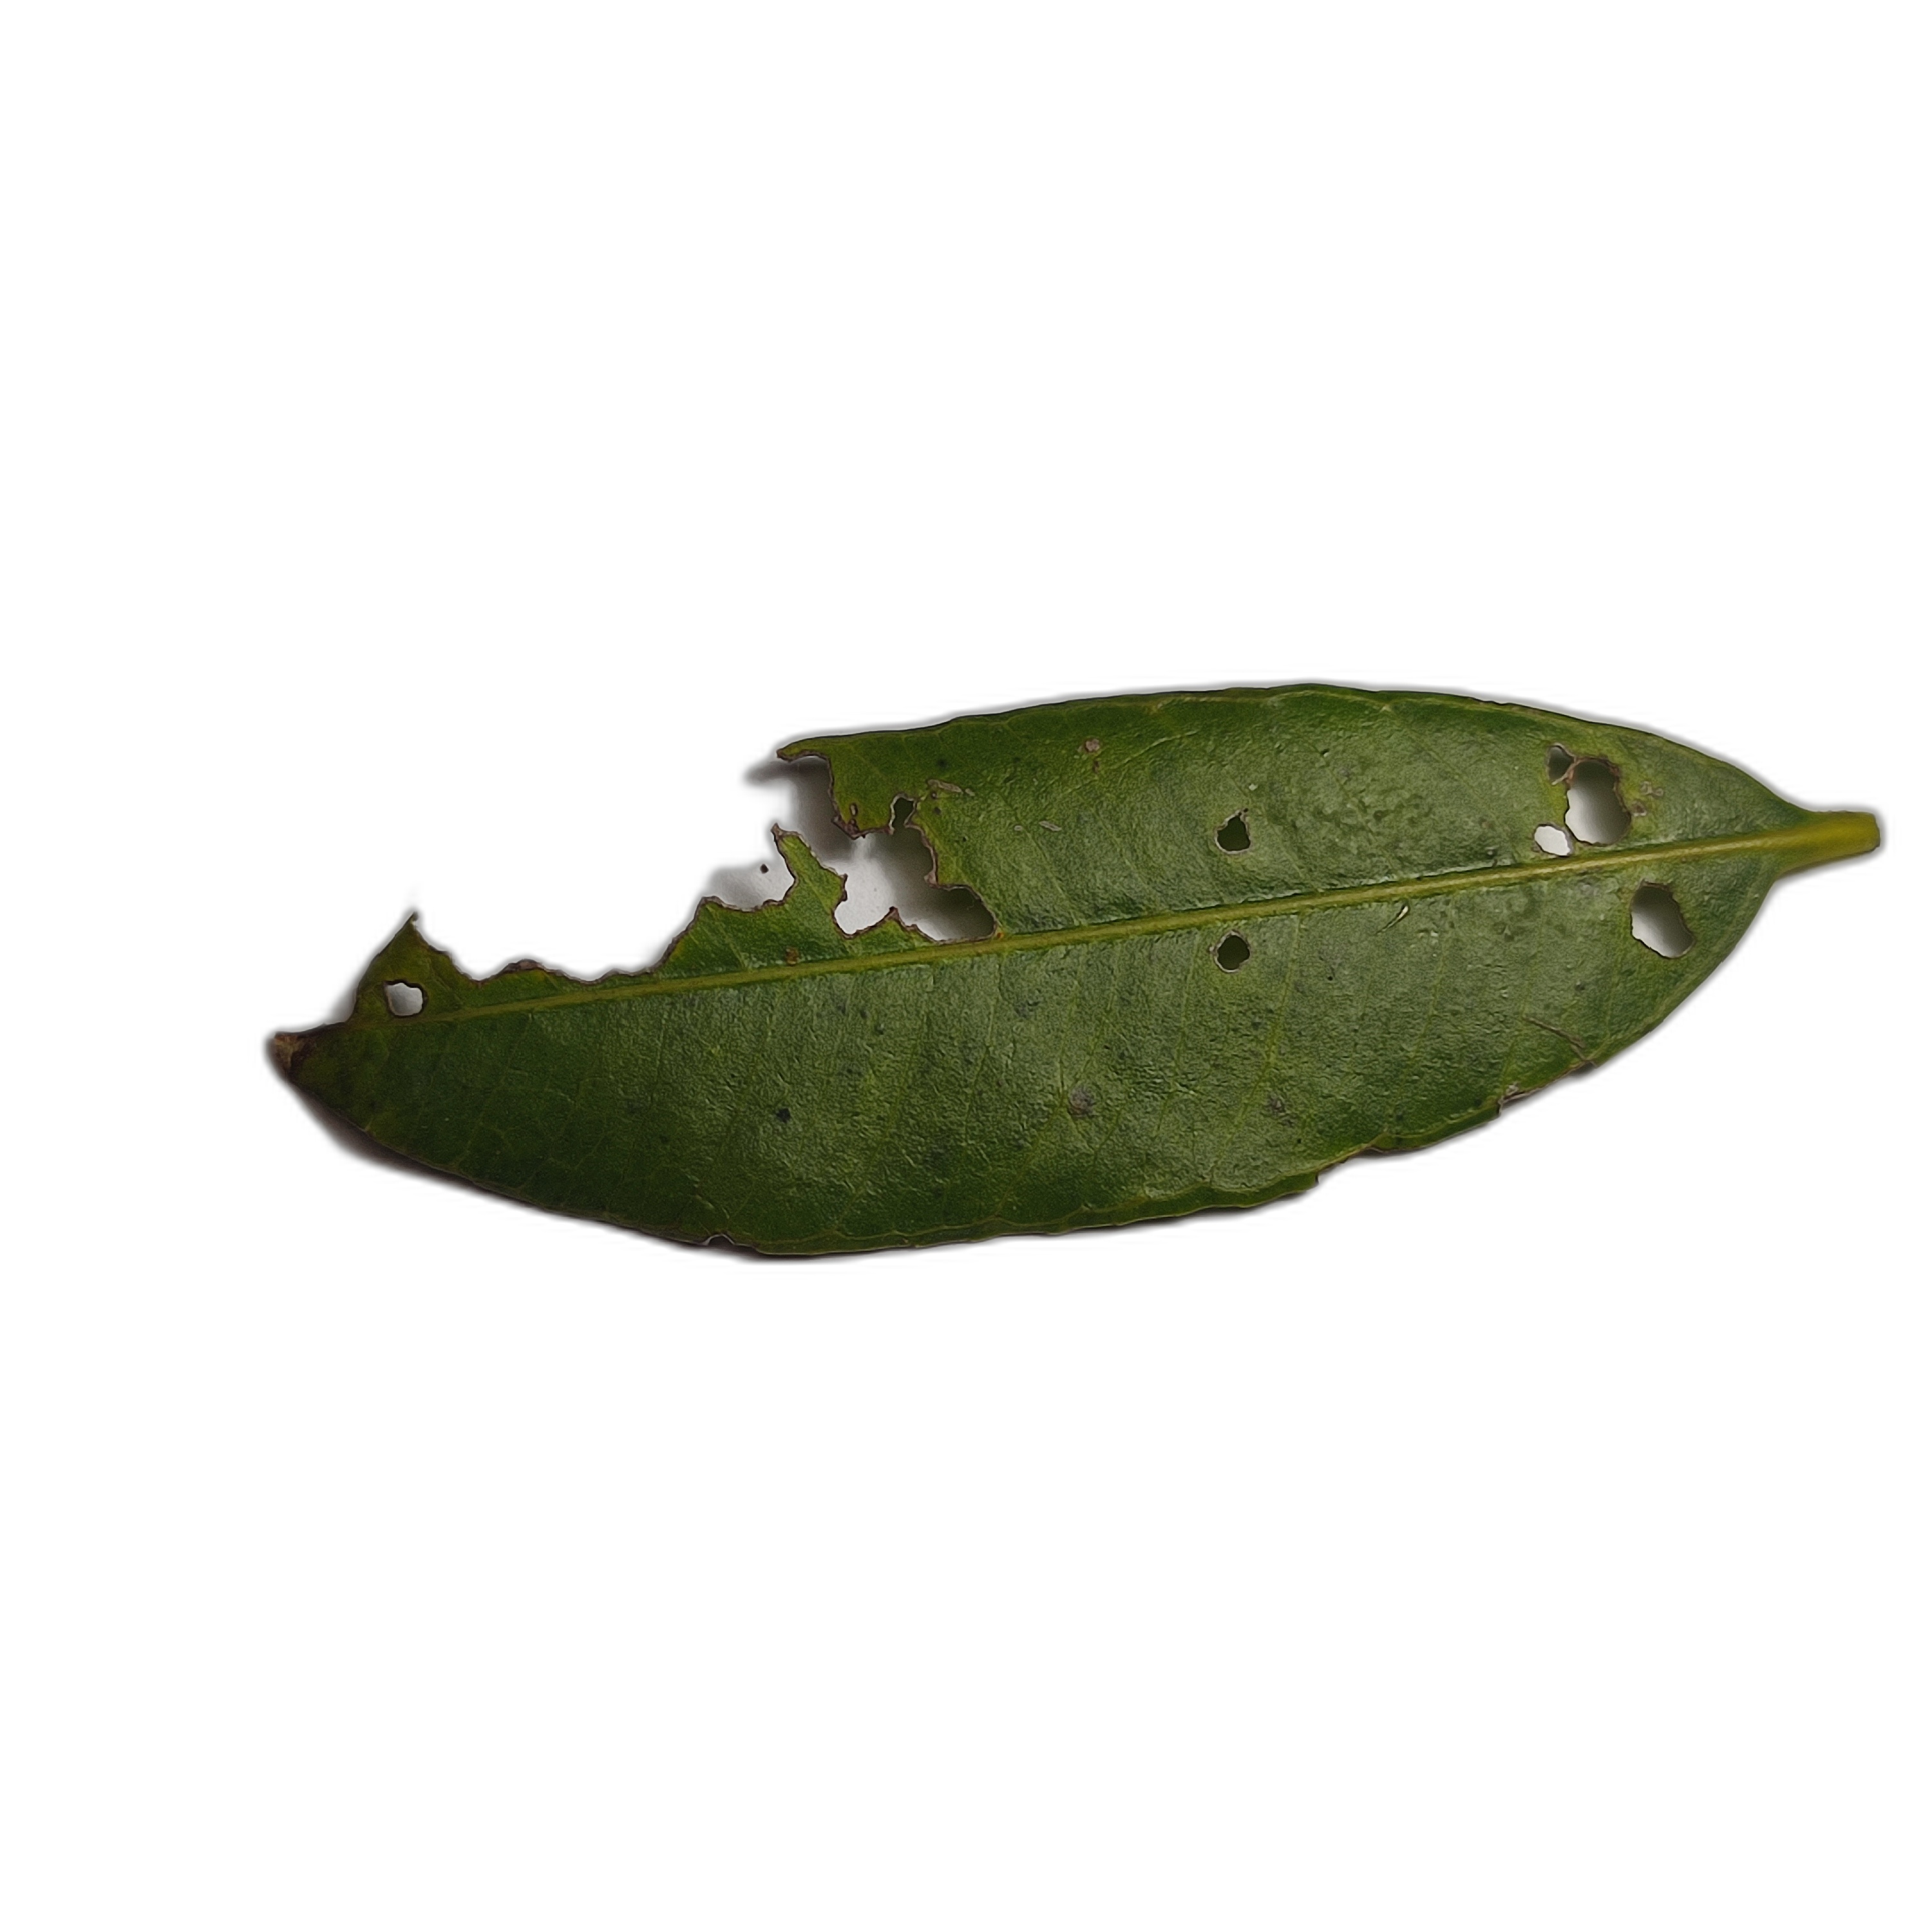
Label: not_healthy